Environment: real
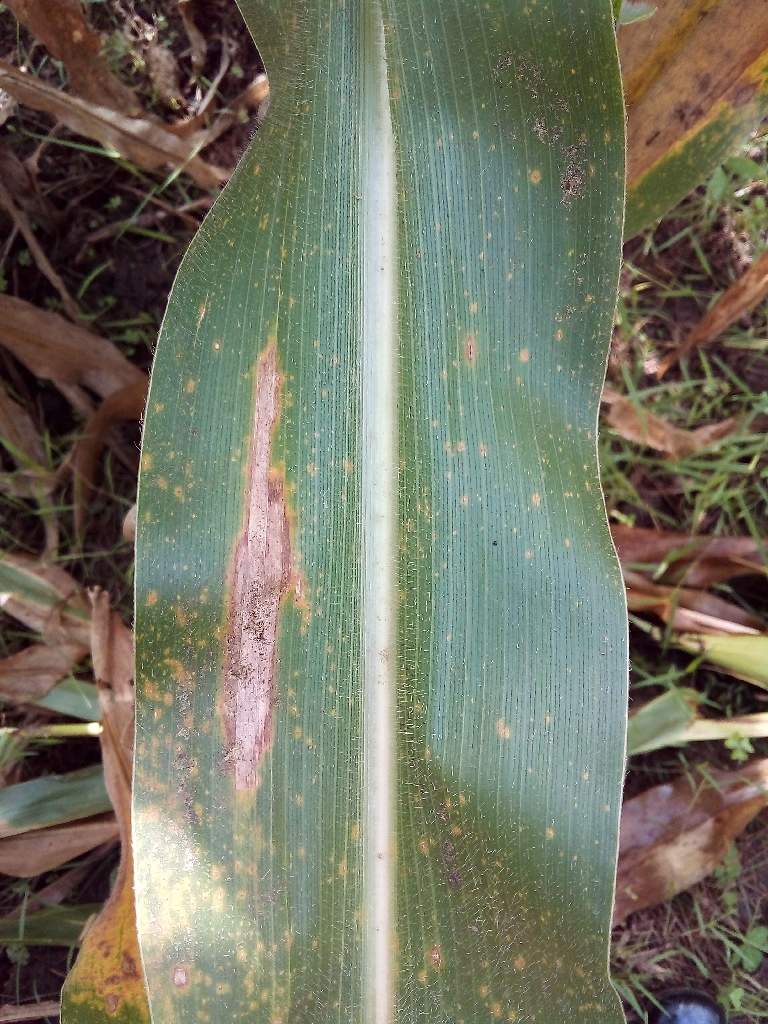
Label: northern_corn_leaf_blight